Tajikistan

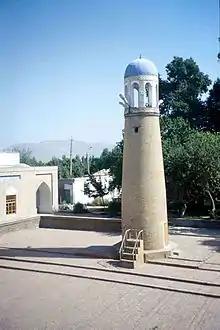
A mosque in Isfara

Tajikistan consists of four administrative divisions. These are the provinces (viloyat) of Sughd and Khatlon, the autonomous province of Gorno-Badakhshan (abbreviated as GBAO), and the Regions of Republican Subordination (RRP – Raiony Respublikanskogo Podchineniya in transliteration from Russian or NTJ – Ноҳияҳои тобеи ҷумҳурӣ [Nohiyahoi tobei jumhurii] in Tajik). Each region is divided into districts ("nohiya" or "raion"), which in turn are subdivided into "jamoats" (village-level self-governing units) and then villages ("qyshloqs"). , there were 58 districts and 367 jamoats in Tajikistan.